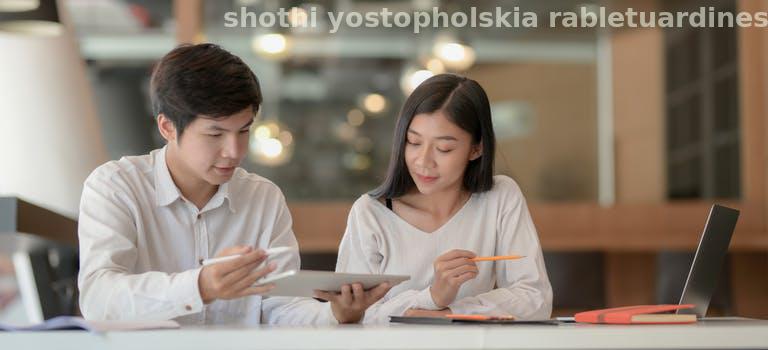
Label: Watermark